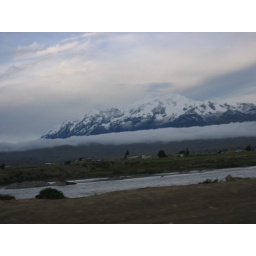
Ocorani sits at the base of Illampu, one of the highest peaks in the Andean Cordillera Real mountain chain